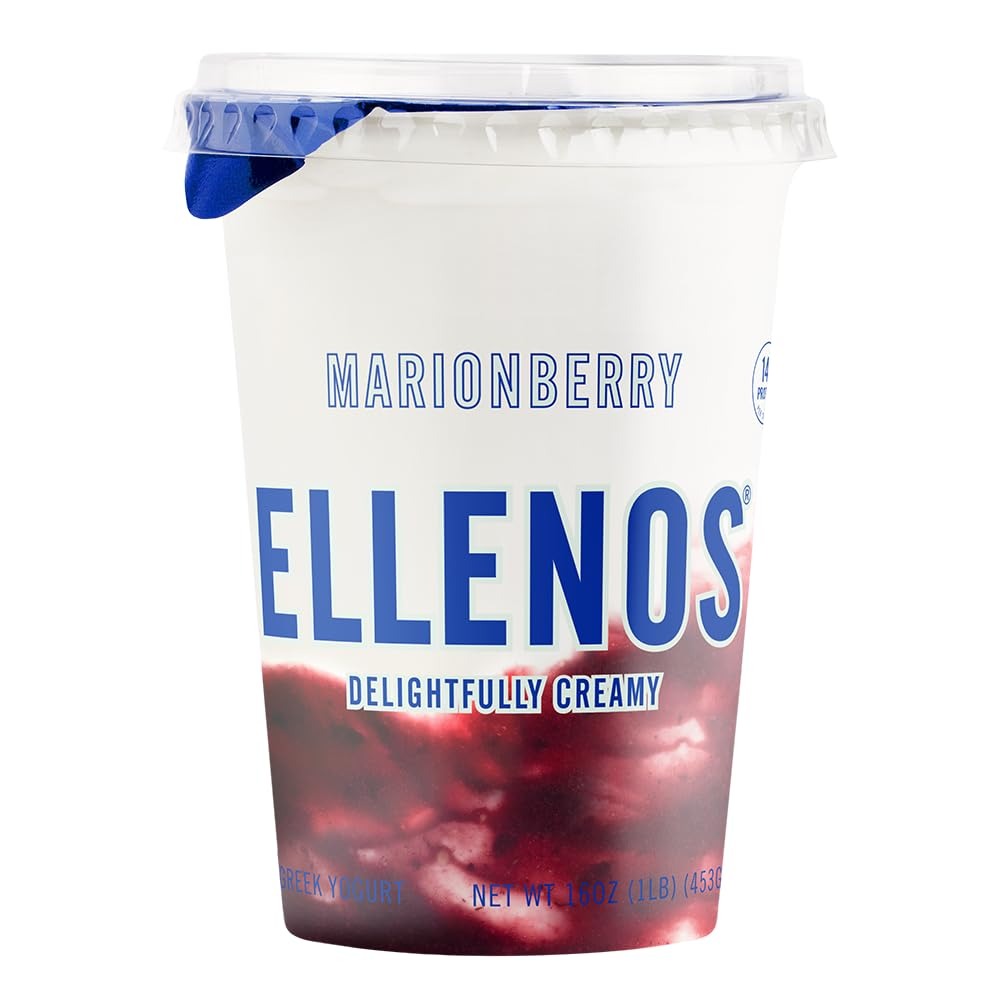
Item Name: Ellenos Yogurt, Marionberry, 16 Oz
Bullet Point 1: ELLENOS MARIONBERRY YOGURT: Made with Oregon’s Willamette Valley marionberries—this protein-packed Greek yogurt offers a perfect harmony of sweet and tart notes—bringing you a bolder, more complex flavor than you’re used to from typical blackberries.
Bullet Point 2: ULTRA-CREAMY TEXTURE: Each batch of Ellenos yogurt starts with fresh rBST-free milk from a local dairy and our secret blend of probiotic cultures—the outcome is the rich and ultra-creamy texture that can make ice cream jealous.
Bullet Point 3: FRUIT PUREES MADE IN-HOUSE: We craft our fruit purees in-house—only selecting bold, bright flavors that pair perfectly with Ellenos yogurt and using zero artificial ingredients.
Bullet Point 4: ESTABLISHED AT SEATTLE’S PIKE PLACE MARKET: Our roots lie in the Pacific Northwest where we first introduced Ellenos to the world as a scoop shop at Seattle’s historic Pike Place Market in 2013. But yogurt this good demands a wider audience, and we are now available in grocery stores nationwide.
Value: 16.0
Unit: Ounce

Price: 2.19